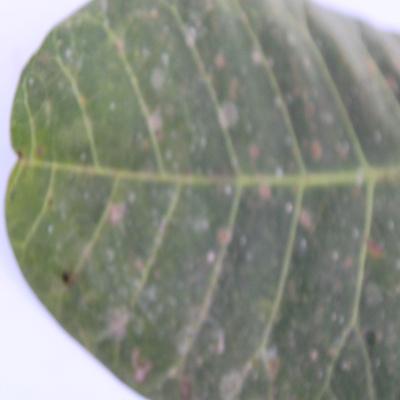
Crop: Cashew
Condition: red rust